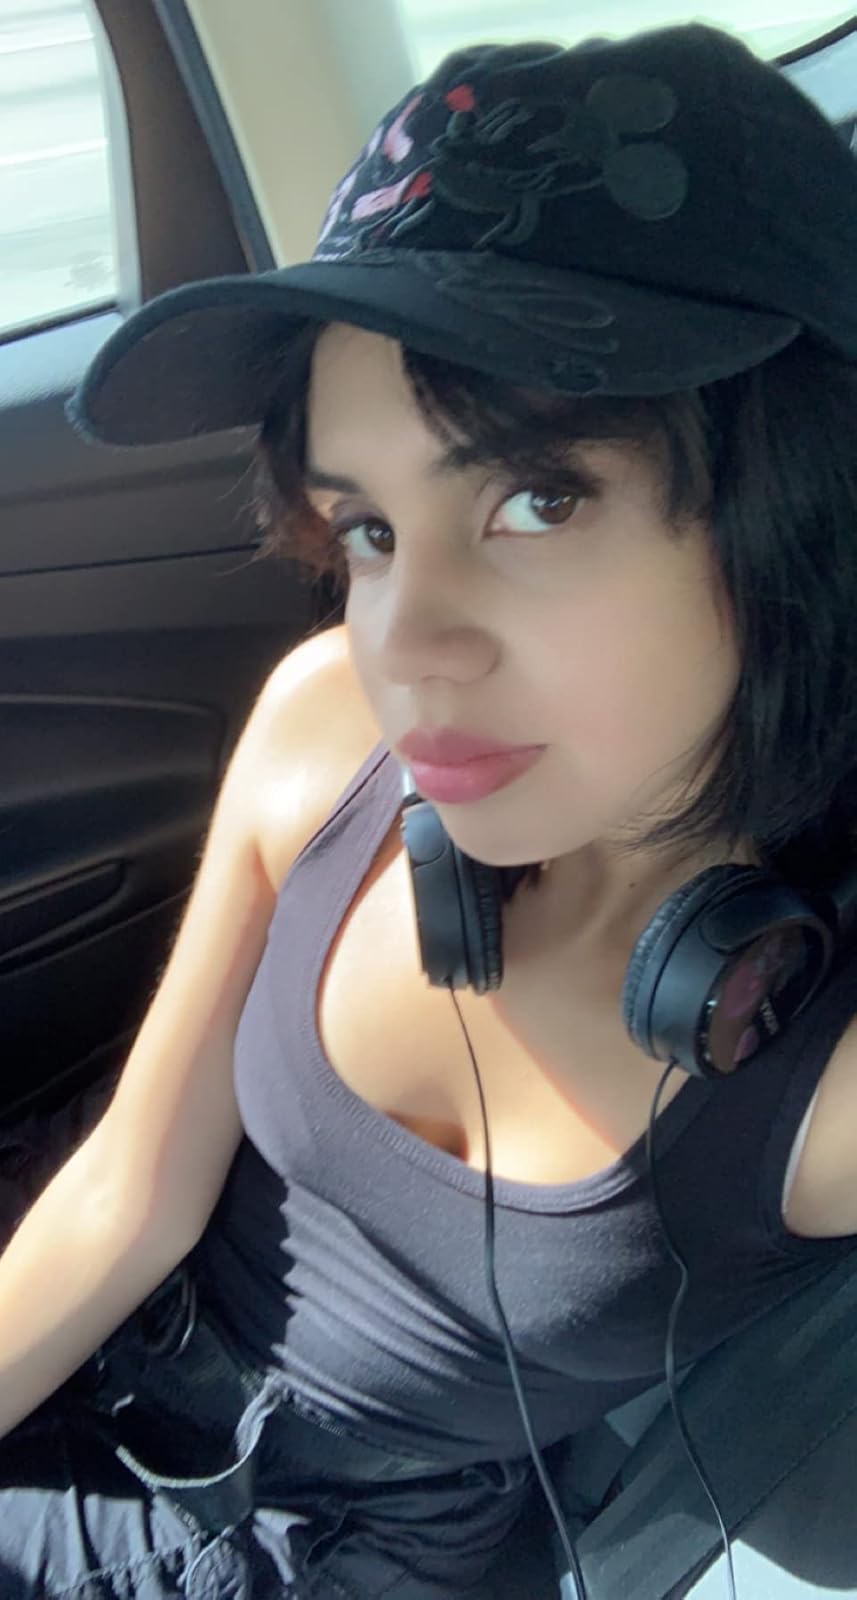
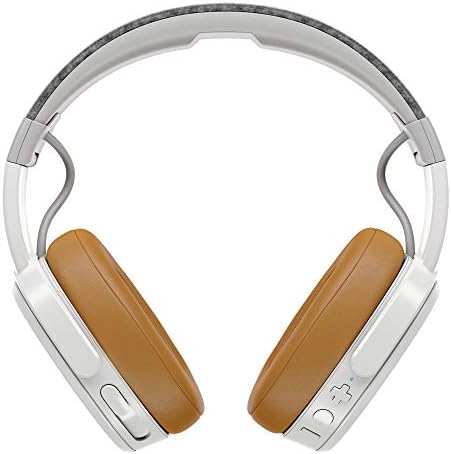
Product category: headphones
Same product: no